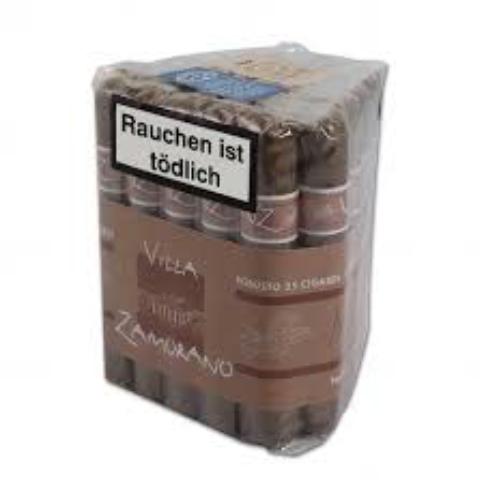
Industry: Necessities